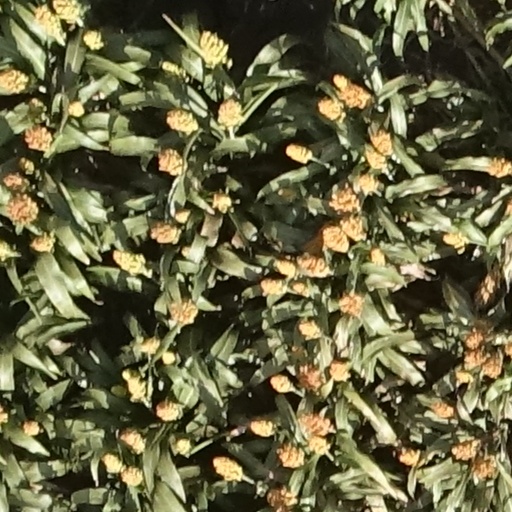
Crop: sorghum